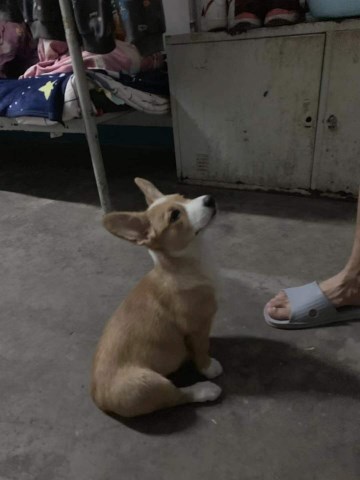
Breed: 2909-n000116-Cardigan